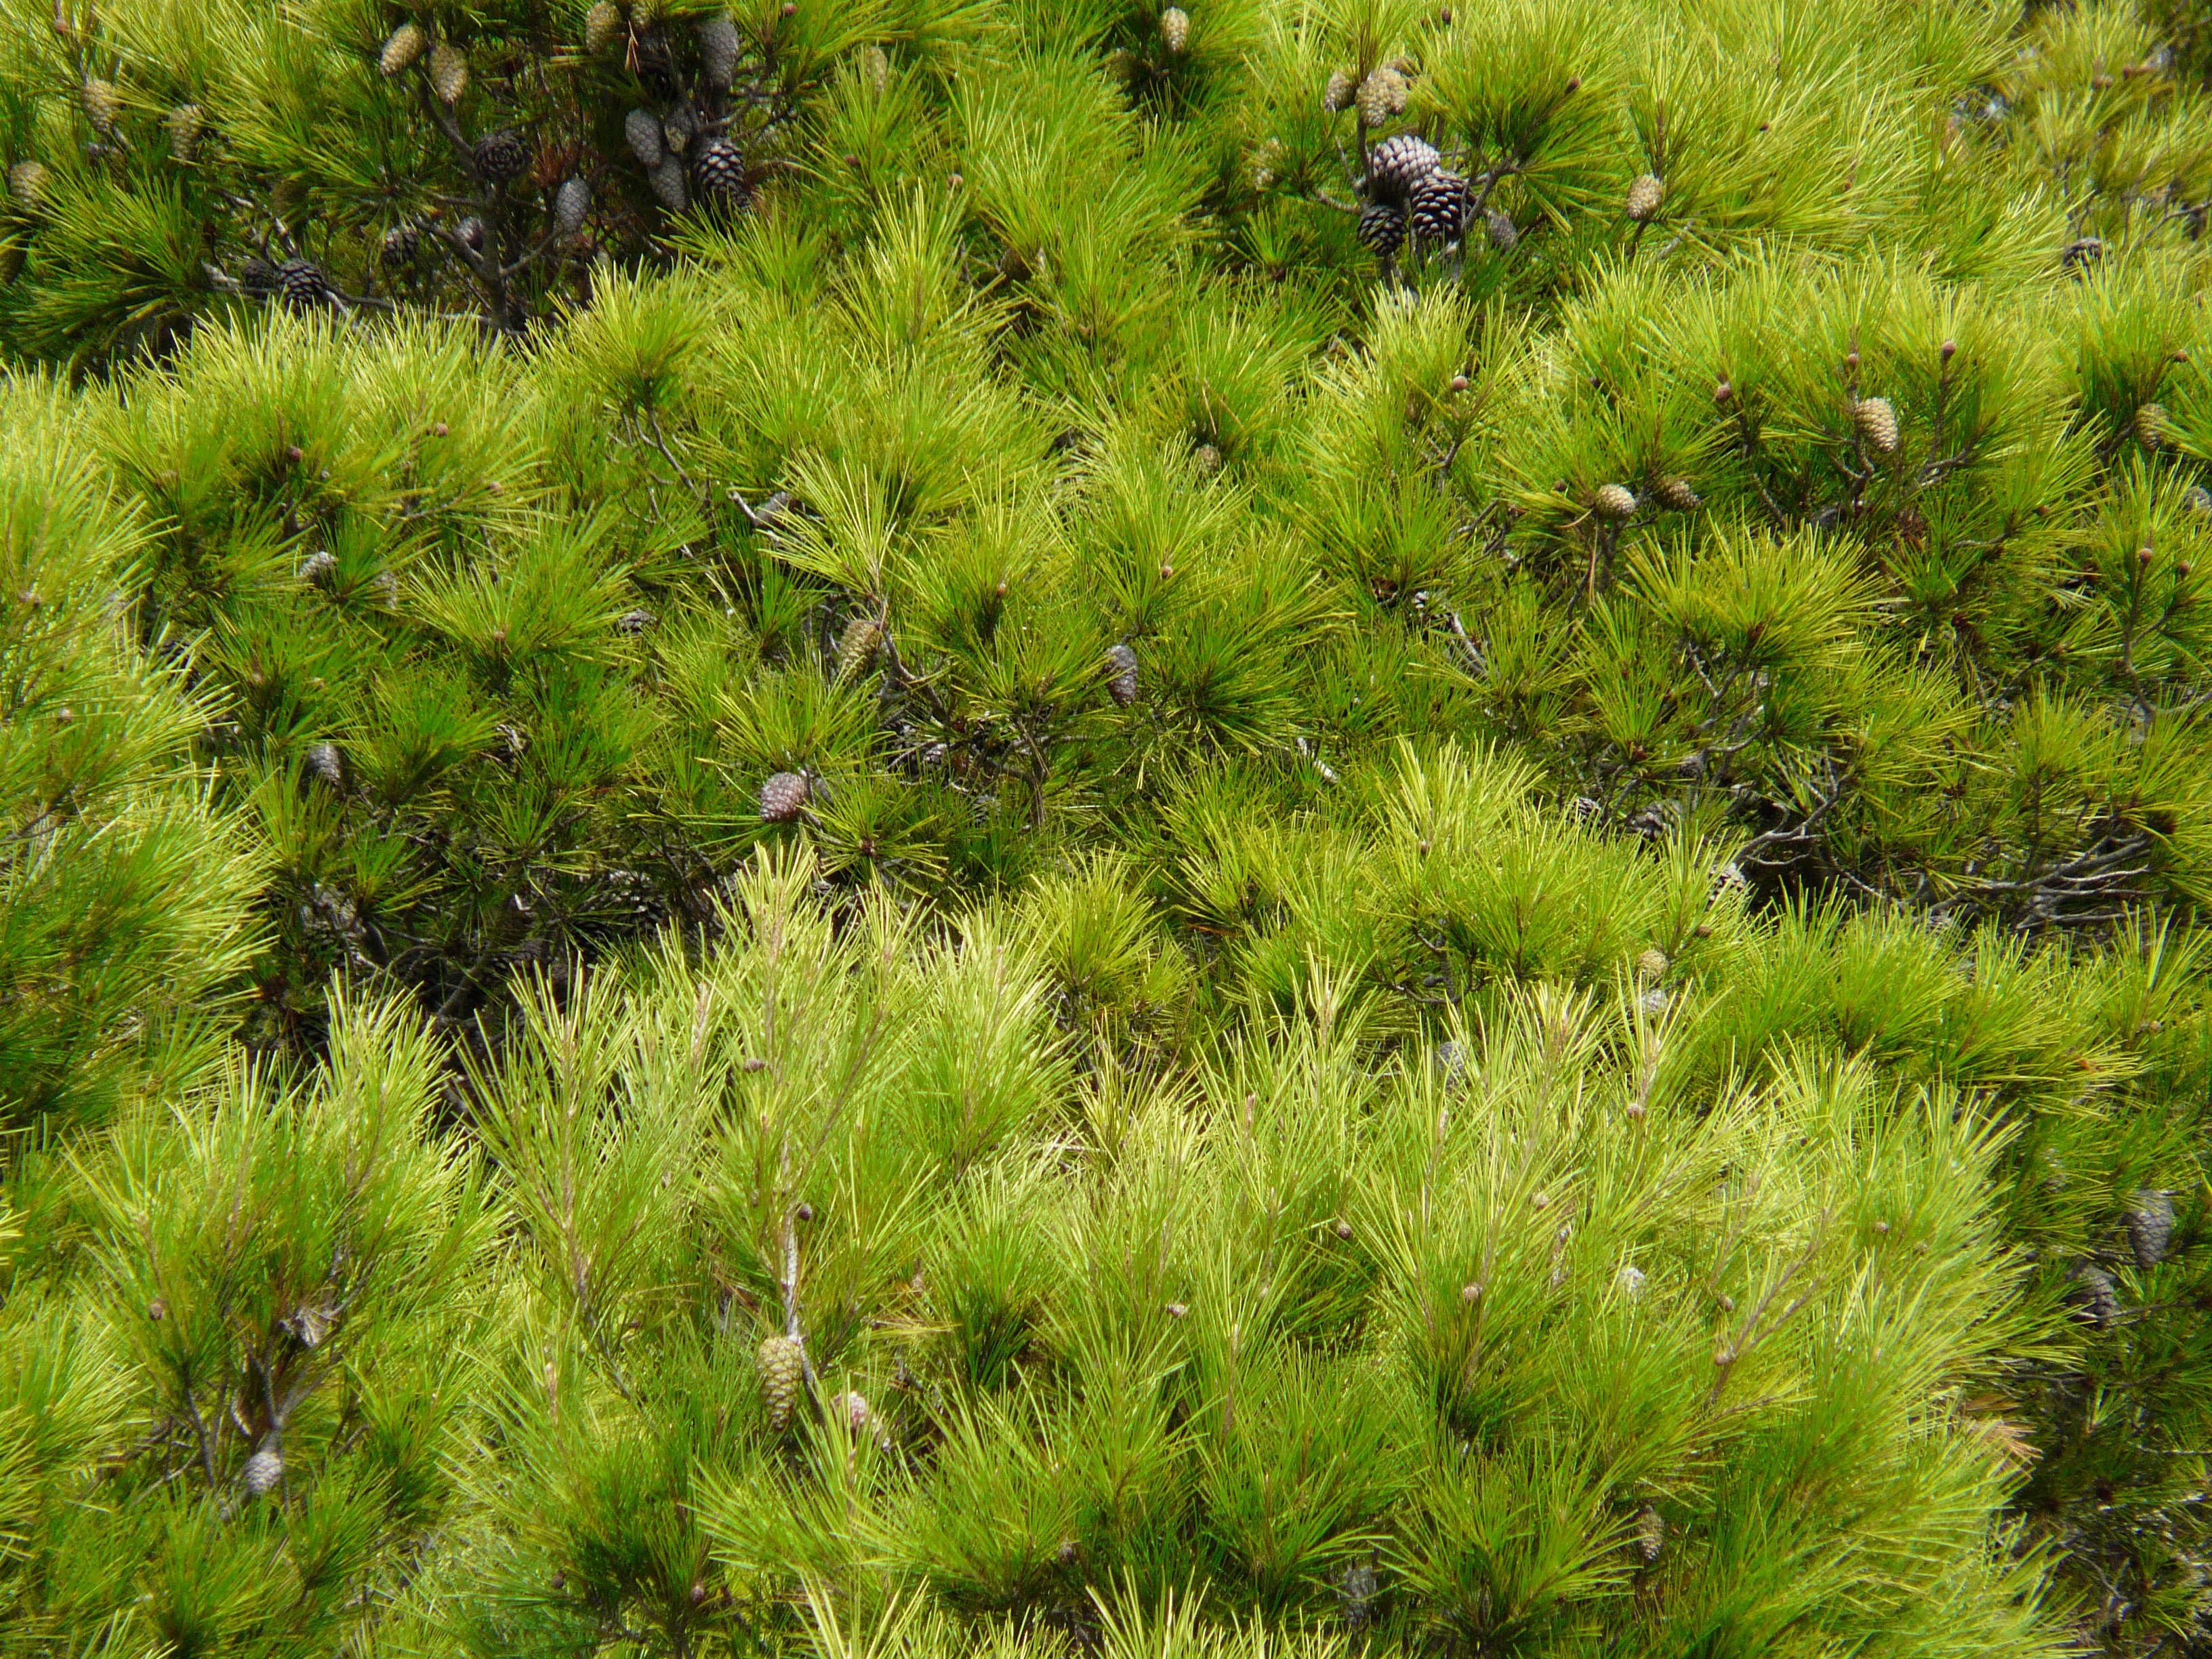
tree, grass, plant, lawn, meadow, prairie, flower, moss, pine, green, herb, evergreen, botany, fir, flora, wildflower, conifer, spruce, vegetation, shrub, needles, habitat, larch, ecosystem, flowering plant, biome, natural environment, grass family, woody plant, temperate coniferous forest, land plant, non vascular land plant